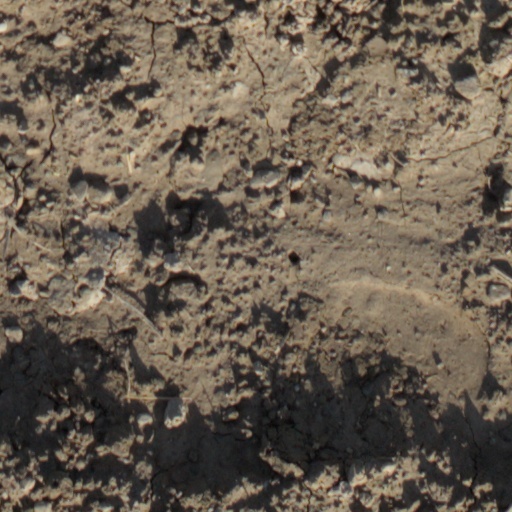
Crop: wheat